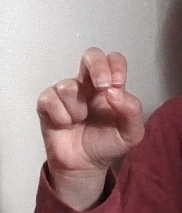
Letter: gaaf